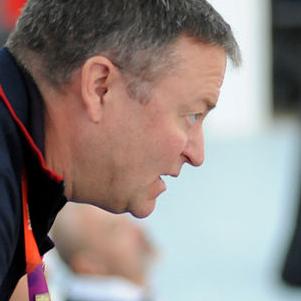
Age: 47